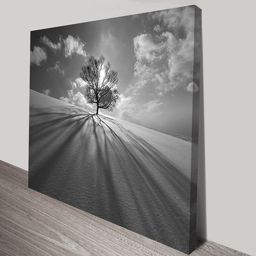
a visually striking art piece for your home .